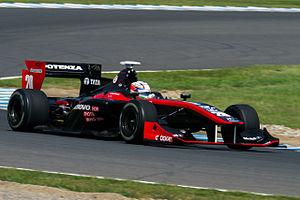
Kumar Ram Narain Karthikeyan, né le 14 janvier 1977 à Chennai, est un pilote automobile indien. Il dispute 46 Grands Prix de Formule 1 et est le premier pilote indien à participer à un Grand Prix de Formule 1.